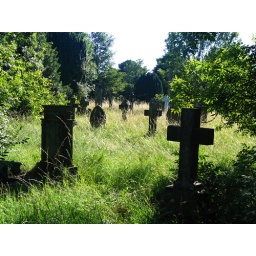
Cathays Cemetery in Cardiff. I liked the way the gravestones looked black against the grass glowing in the bright sunshine.